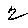
Label: 2